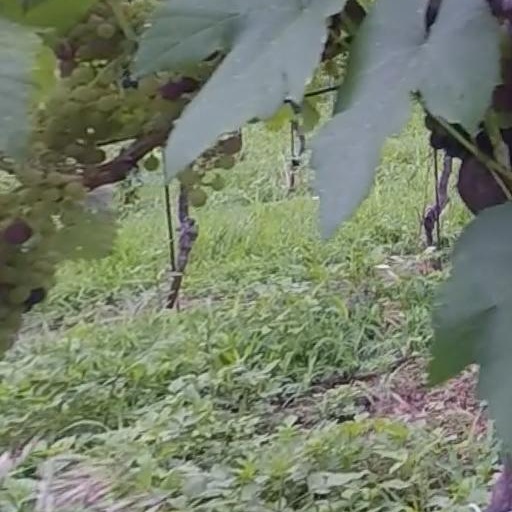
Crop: grape